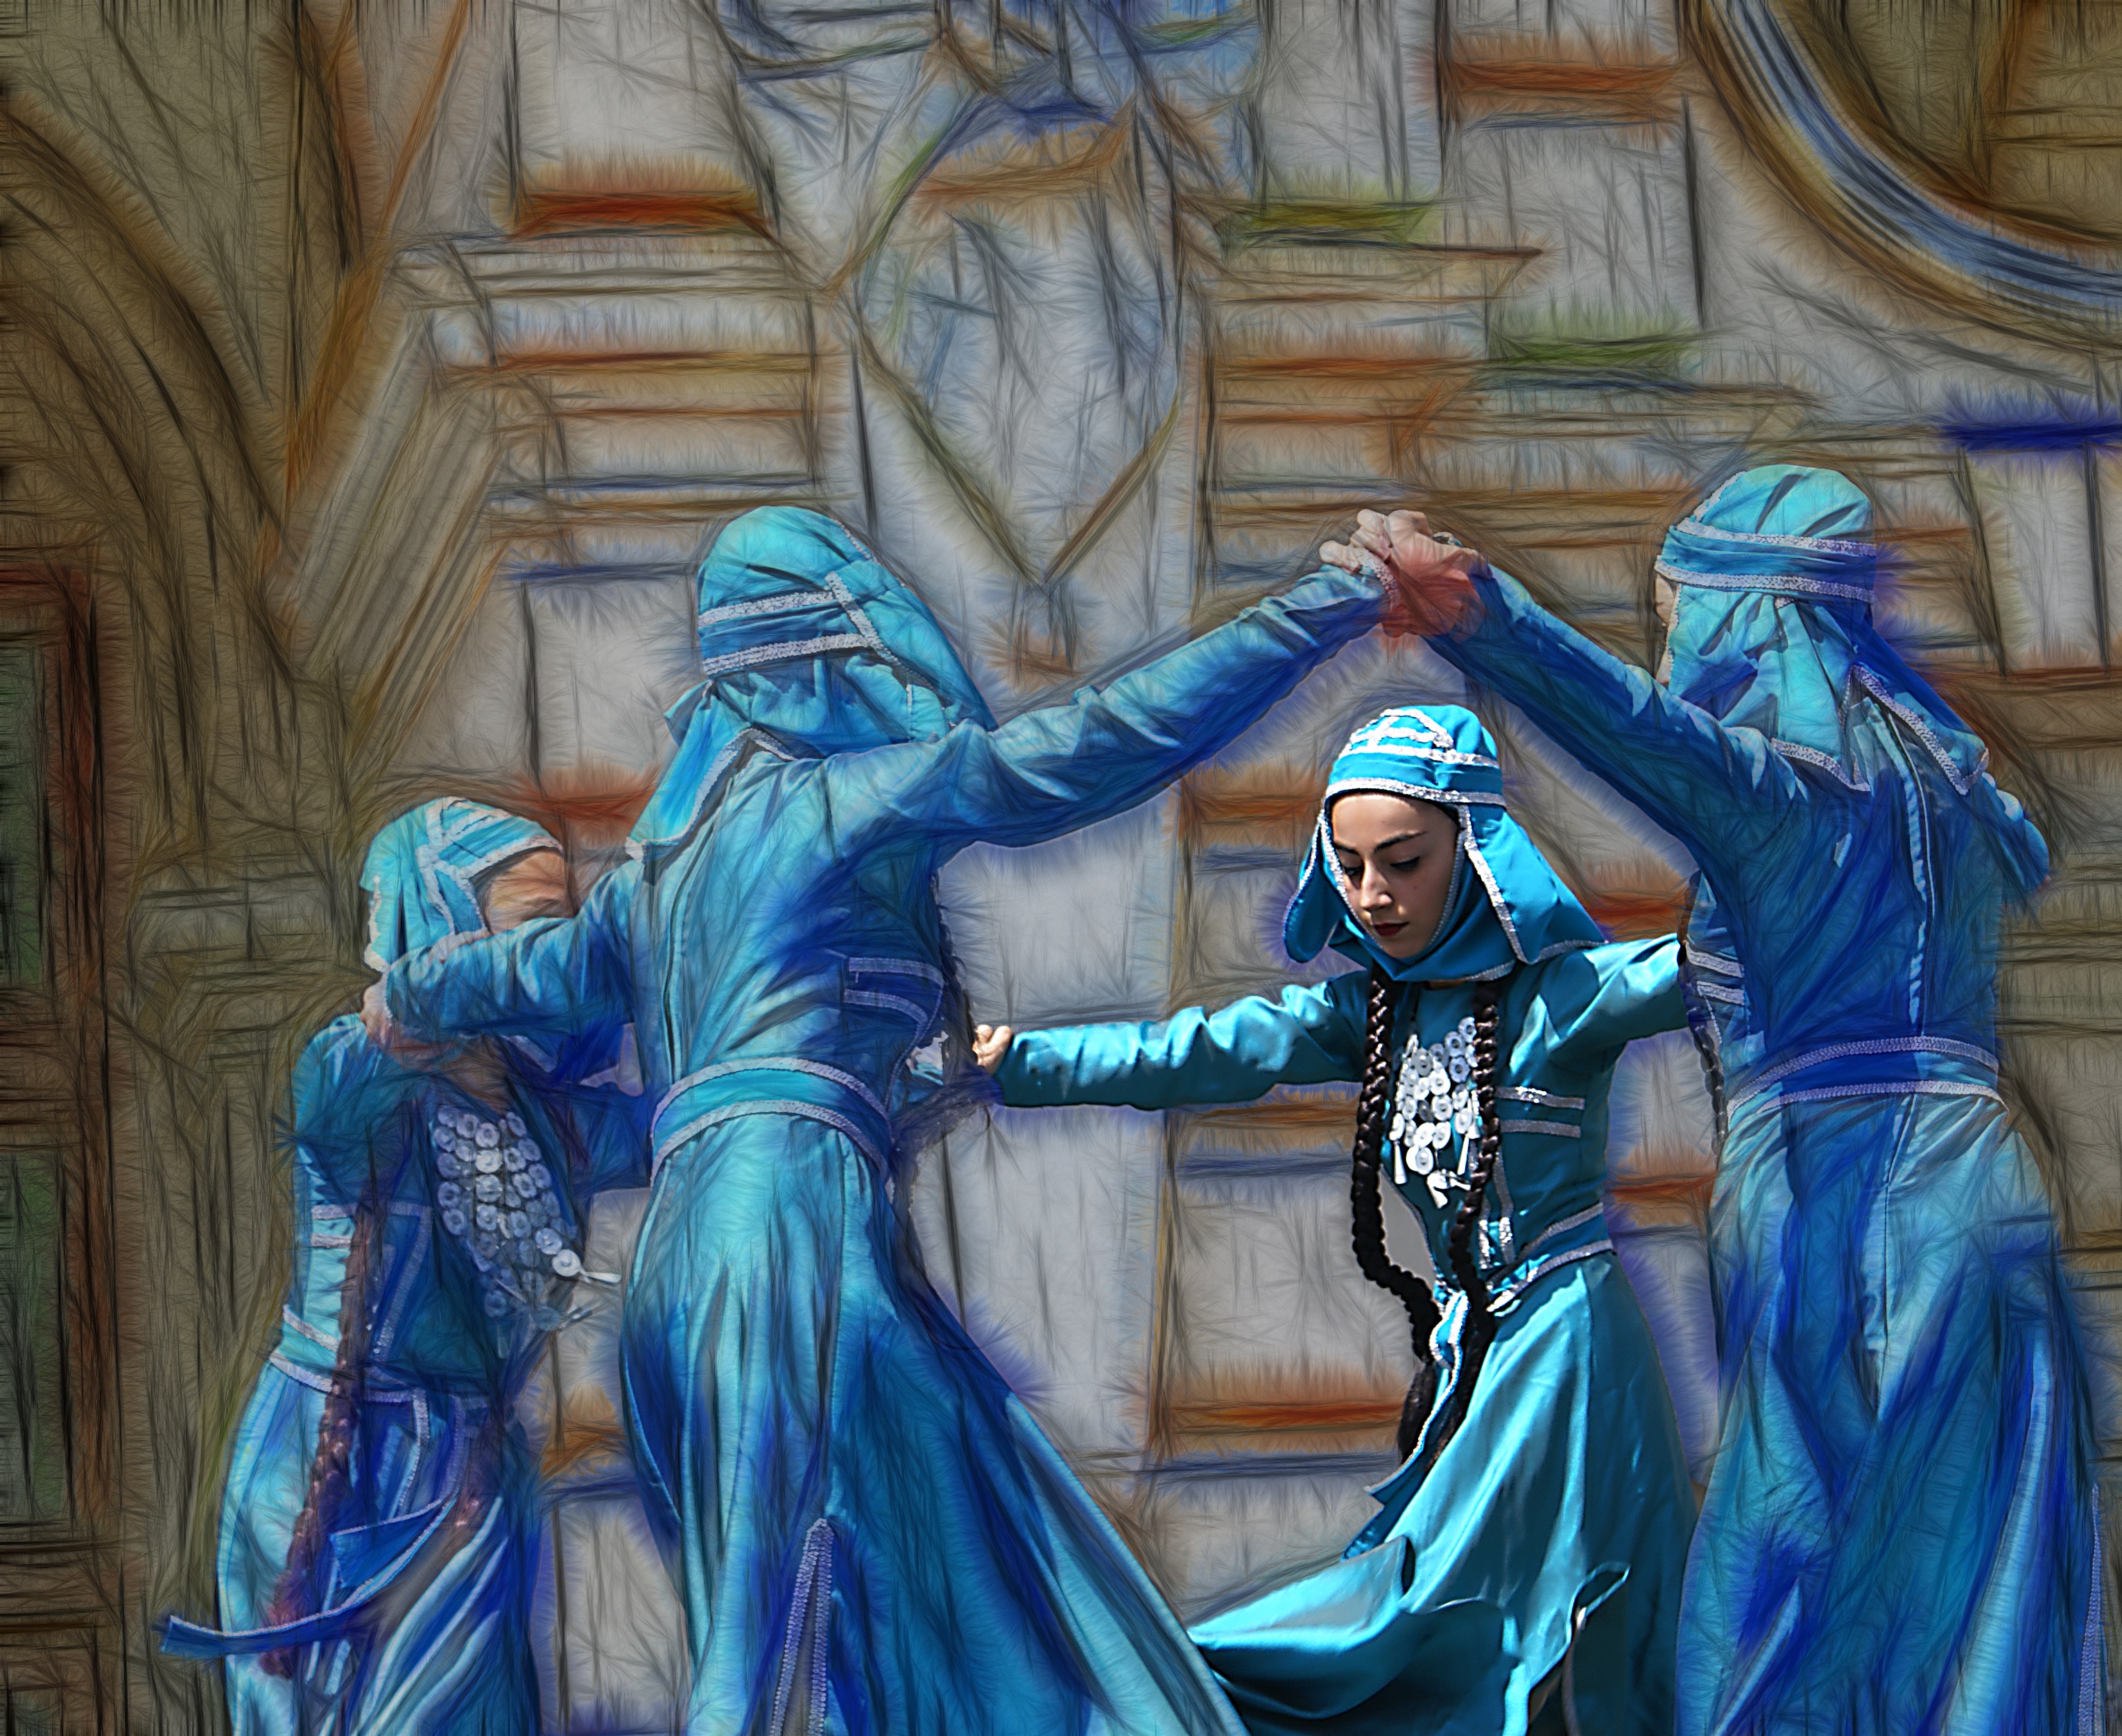
monument, statue, dance, girls, team, dancers, figure, performance, event, mood, graphics, folklore, mythology, the art of, the feast of the, folk dance, regional teams, folk costumes, feast children mountains